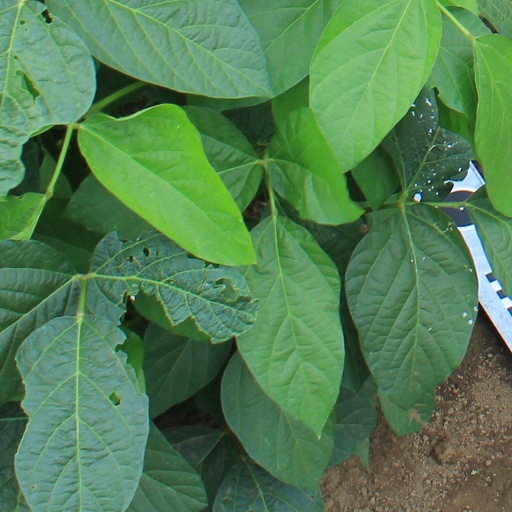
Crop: soybean